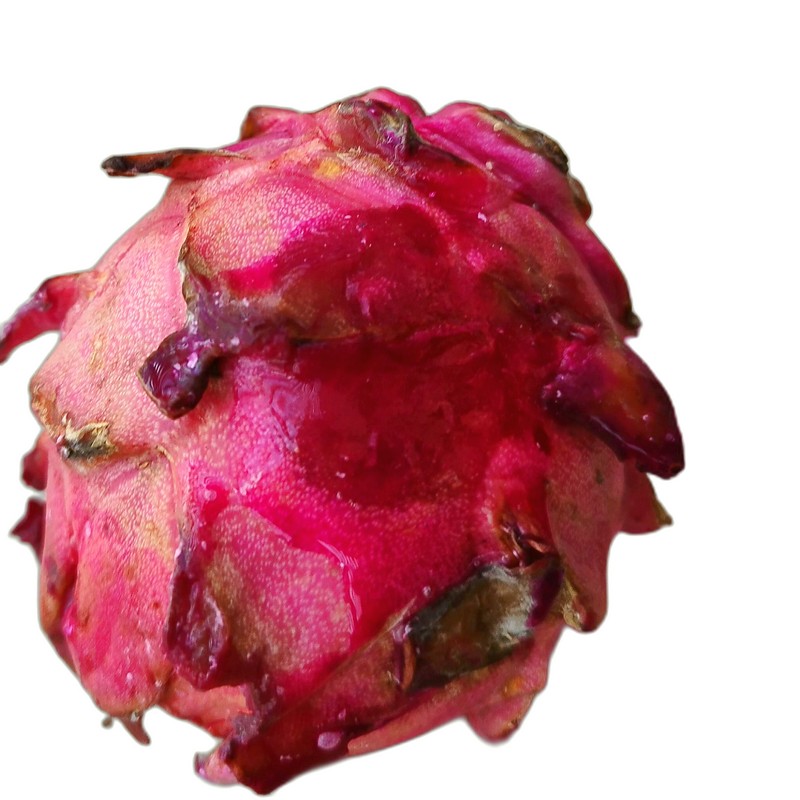
Label: Defect Dragon Fruit